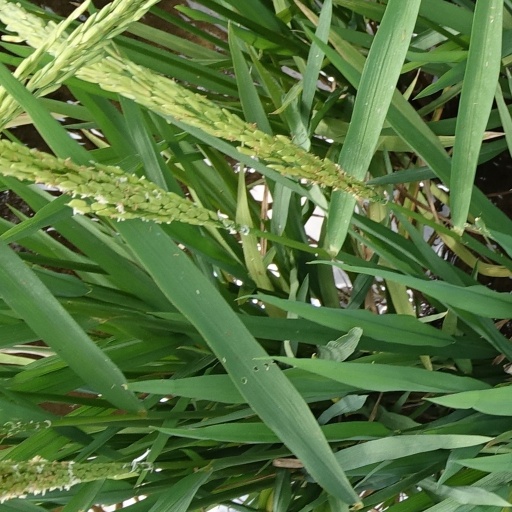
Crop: rice